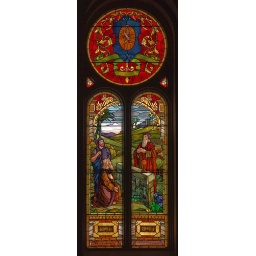
Saint Charles Borromeo Roman Catholic Church, in Saint Charles, Missouri, USA - stained glass window 4.jpg